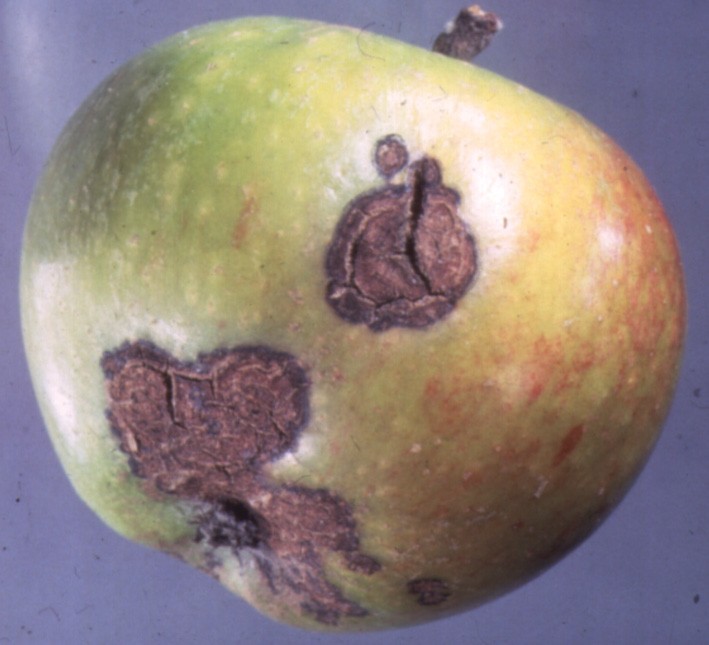
Plant: Apple
Disease: apple scab